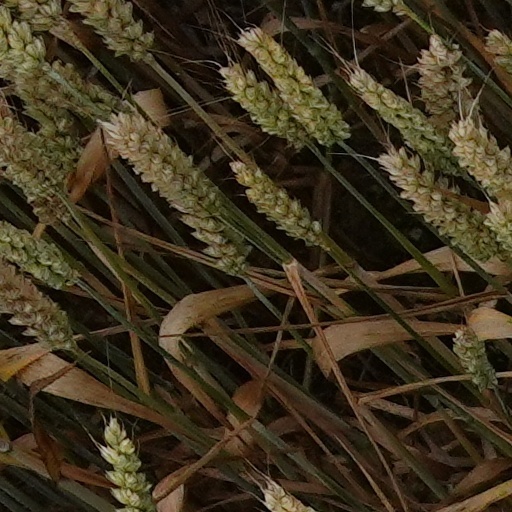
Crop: wheat